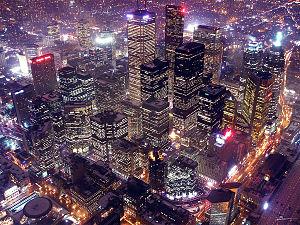
Le Canada est la dixième puissance économique mondiale en 2014 avec un produit intérieur brut de 1 887 milliards de dollars. L'économie canadienne est fortement liée à l'économie des États-Unis, en raison de la proximité géographique et de traités commerciaux : le traité sur l'automobile, l'accord de libre-échange canado-américain de 1989 et l'Accord de libre-échange nord-américain de 1994. Le Canada dispose de grandes réserves de ressources naturelles et d'une population active très formée, et a connu une croissance annuelle moyenne de 3 % depuis 1993.